White Night (video game)

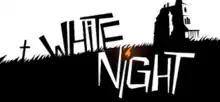

White Night is a 2015 survival horror puzzle video game developed by French indie studio OSome Studio, and published by Activision. On 3 March 2015, it was released on Linux, OS X and Windows, and was later released on Xbox One on 6 March 2015.